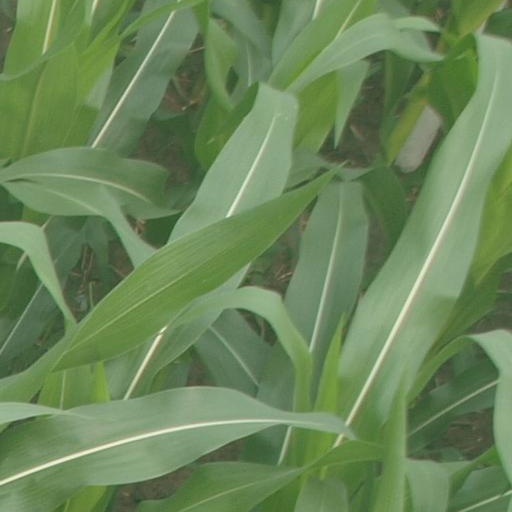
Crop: maize; corn